Salim Ali

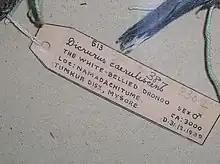
Label for a specimen collected by Salim Ali during his Mysore State survey

On his return to India in 1930, he discovered that the guide lecturer position had been eliminated due to lack of funds. Unable to find a suitable job, Salim Ali and Tehmina moved to Kihim, a coastal village near Mumbai. Here he had the opportunity to study at close hand, the breeding of the baya weaver and discovered their mating system of sequential polygamy. Later commentators have suggested that this study was in the tradition of the Mughal naturalists that Salim Ali admired and wrote about in three-part series on the Moghul emperors as naturalists. A few months were then spent in Kotagiri where he had been invited by K.M. Anantan, a retired army doctor who had served in Mesopotamia during World War I. He also came in contact with Mrs Kinloch, widow of BNHS member Angus Kinloch who lived at Donnington near Longwood Shola, and later her son-in-law R C Morris, who lived in the Biligirirangan Hills. Around the same time he discovered an opportunity to conduct systematic bird surveys in the princely states of Hyderabad, Cochin, Travancore, Gwalior, Indore and Bhopal with the sponsorship of their rulers. He was aided and supported in these surveys by Hugh Whistler who had surveyed many parts of India and had kept very careful notes. Whistler published a note on "The study of Indian birds" in 1929 where he mentioned that the racquets at the end of the long tail feathers of the greater racket-tailed drongo lacked webbing on the inner vane. Salim Ali wrote a response pointing out that this was in error and that such inaccuracies had been carried on from early literature and pointed out that it was incorrect observation that did not take into account a twist in the rachis. Whistler was initially resentful of an unknown Indian finding fault and wrote "snooty" letters to the editors of the journal S H Prater and Sir Reginald Spence. Subsequently, Whistler re-examined his specimens and not only admitted his error but became a close friend. Whistler wrote to Ali on 24 October 1938: